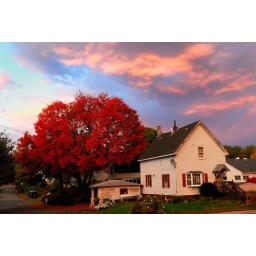
the sun lit up the sky above my neigbors house as well as the tree in the yard.